Hong Kong Park

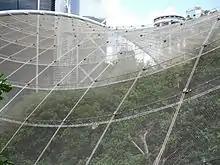
Edward Youde Aviary

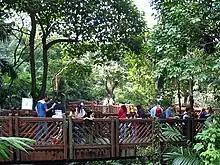
Inside the aviary

Hong Kong Park captures the natural landscape in the busy and crowded business centre. Its main feature is Edward Youde Aviary which is Hong Kong's largest aviary while the Vantage Point is another great place to see the "bird exhibition". There is also a greenhouse (Forsgate Conservatory) which holds "plant exhibition" such as "Orchid Exhibition" temporarily. There are also many modern gardens, including Garden Plaza and tai chi Garden. To suit the sport-lovers, a sport centre and a squash centre were also built in Hong Kong Park.